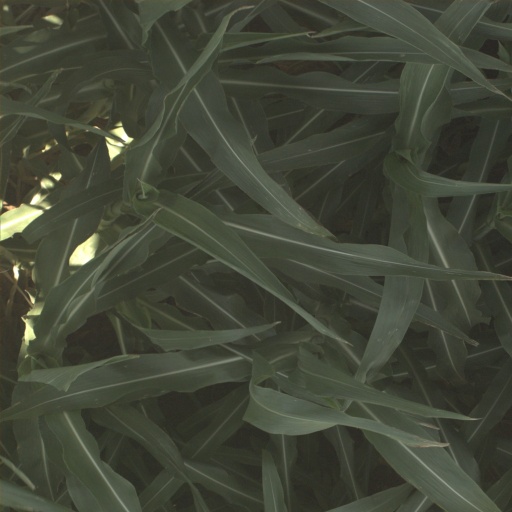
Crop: sorghum